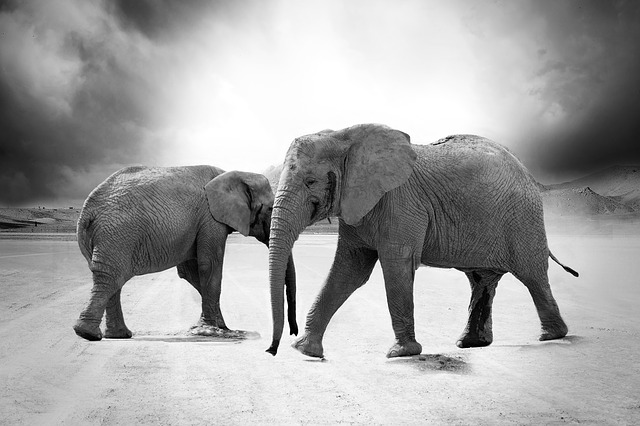
Label: elefante